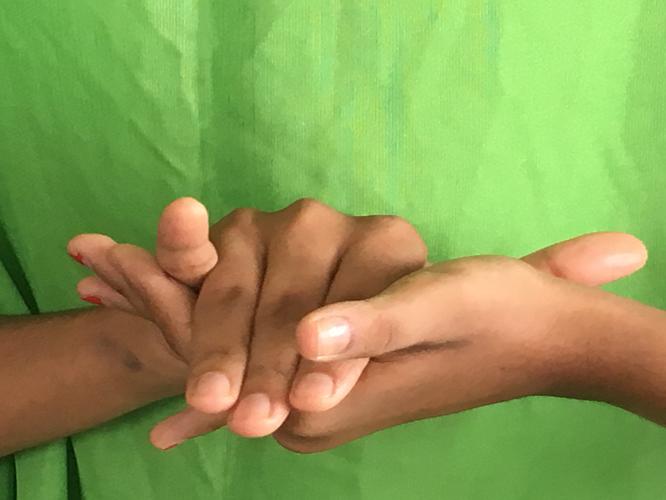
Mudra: Kurma
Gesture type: double_hand